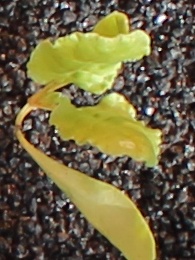
Label: Sugar beet